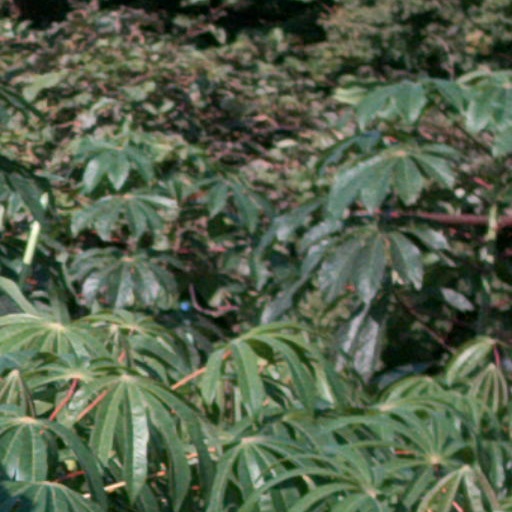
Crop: cassava